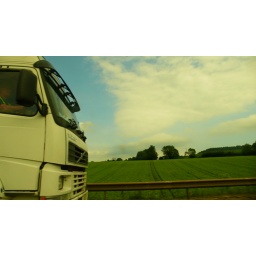
overtaking a truck by a field in the countryside somewhere